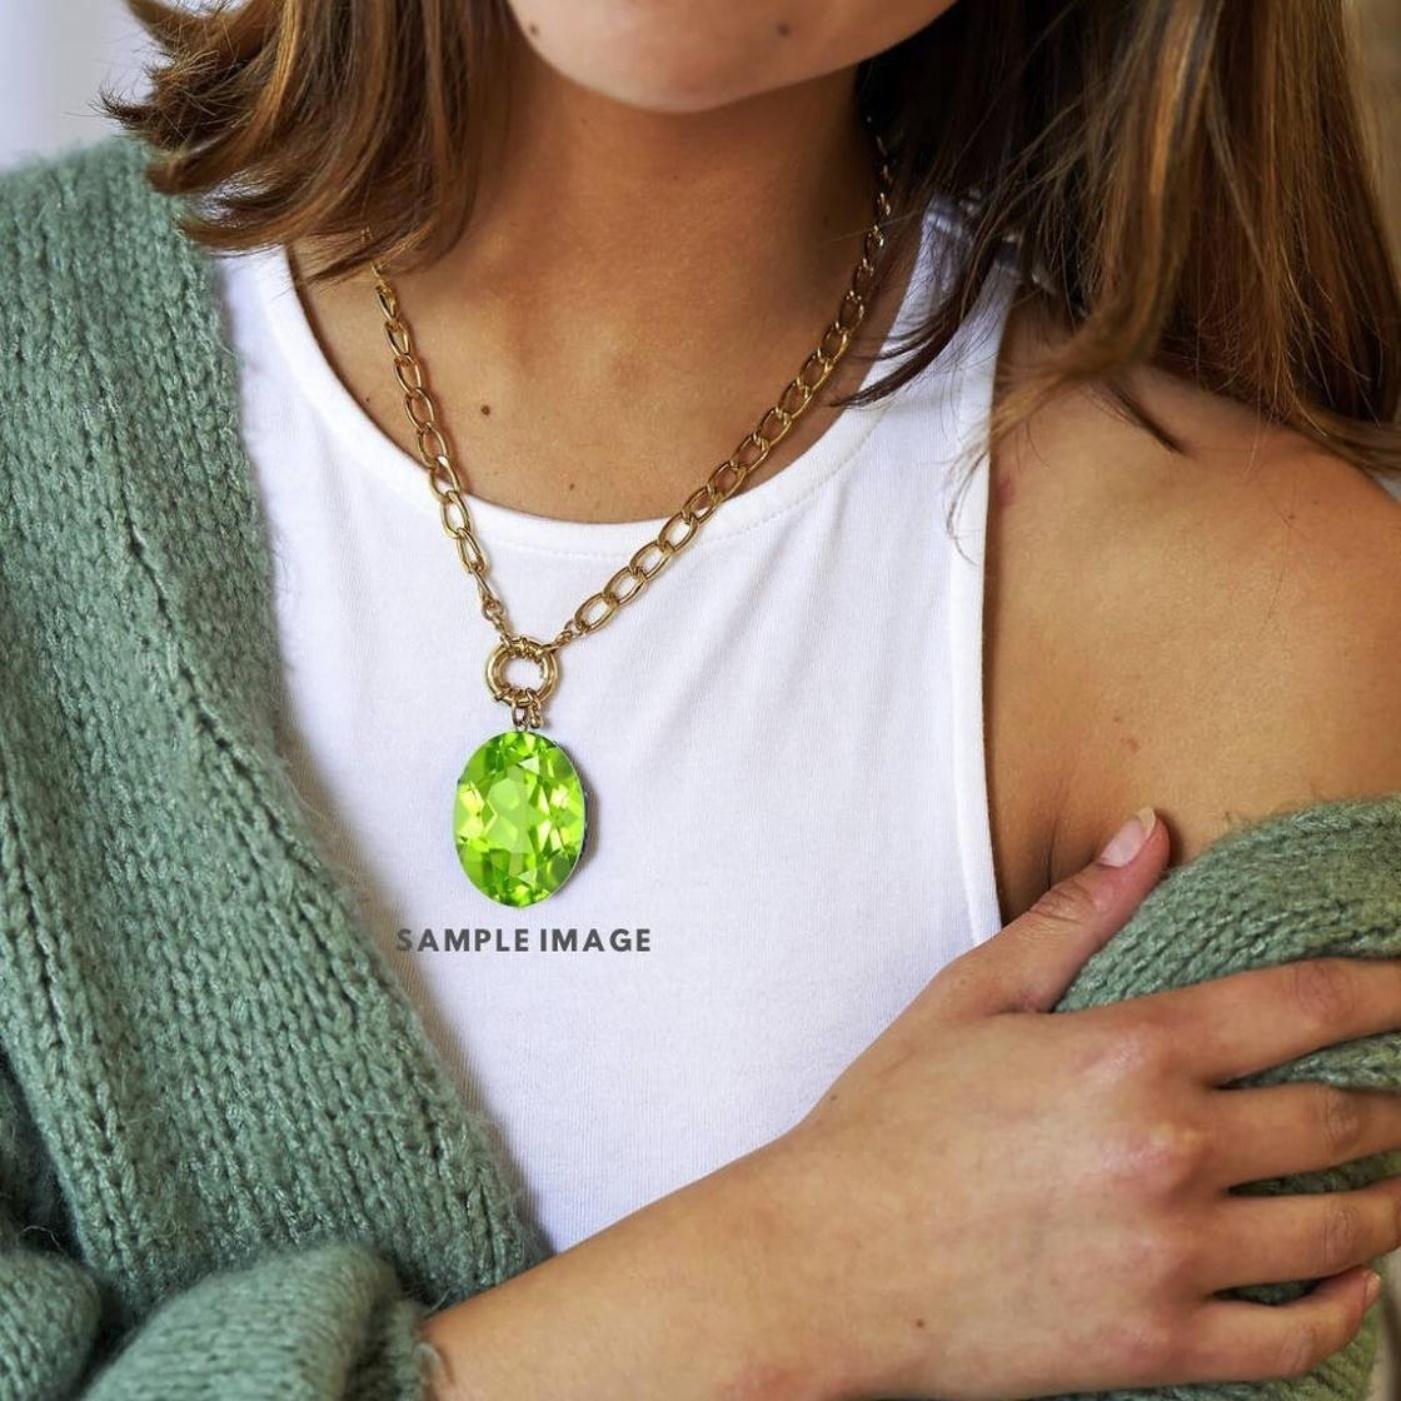
Chopra Gems Brass Peridot Pendant Without Chain Green (Men and Women) (Pendant_RSs82)
Type: Necklaces & Pendants
Brand: Chopra Gems & Jewellery
Price: Rs. 499
 Peridot was a very famous stone during ancient times.This stone is substitute of emerald. Peridots have magical and mystical properties associated with them. Some of its benefits areperidots increase strength and vitality in people.They have a calming effect on the wearer. They are also said to bring happiness and warmth in the lives of people.They increase strength in people and reduce anxiety.When used as a necklace, they become a protector against negative emotions.They are known to have healing effect on liver and gall bladder.They help people in understanding relationships and their values. Since this stone is related to happiness, love and truth, it instills a sense of truthfulness in people and makes them think in a rational way.This stone releases negativity and brings clarity in thoughts..
Features: Material - brass,Color green,Chain not included
Included: Peridot Pendant